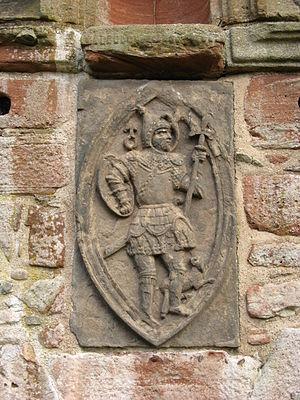
Le château d'Edzell date du XVIᵉ siècle, son jardin clos du XVIIᵉ. Il se situe près du village d'Edzell à environ 5 km au nord de Brechin dans le "Council Areas" d'Angus en Écosse. La construction du château a commencé aux alentours de 1520 par David Lindsay, 9ᵉ comte de Crawford, et agrandi par son fils, Sir David Lindsay, seigneur d'Edzell, qui a également aménagé le jardin en 1604. Le château a connu peu d'actions militaires. Il a été conçu, construit et utilisé plus comme une maison de campagne que comme une structure défensive. Il a été brièvement occupé par les troupes anglaises lors de l'invasion de l'Écosse en 1651 par Olivier Cromwell. En 1715 il est vendu par la famille Lindsay, et finalement se retrouve dans les titres du comte de Dalhousie. Il a été légué à l'état dans les années 1930, Il est maintenant géré par Historic Scotland et ouvert au public. Le château est constitué d'une maison-tour et ses dépendances, construites autour d'une cour. Accolé à la tour se trouve un jardin clos unique en Écosse.